Gingerbread house

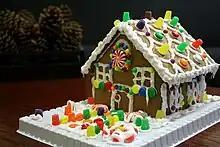
A typical store-bought gingerbread house

A gingerbread house is a novelty confectionery shaped like a building that is made of cookie dough, cut and baked into appropriate components like walls and roofing. The usual base material is crisp gingerbread, hence the name. Another type of model-making with gingerbread uses a boiled dough that can be moulded like clay to form edible statuettes or other decorations. These houses, covered with a variety of candies and icing, are popular Christmas decorations.